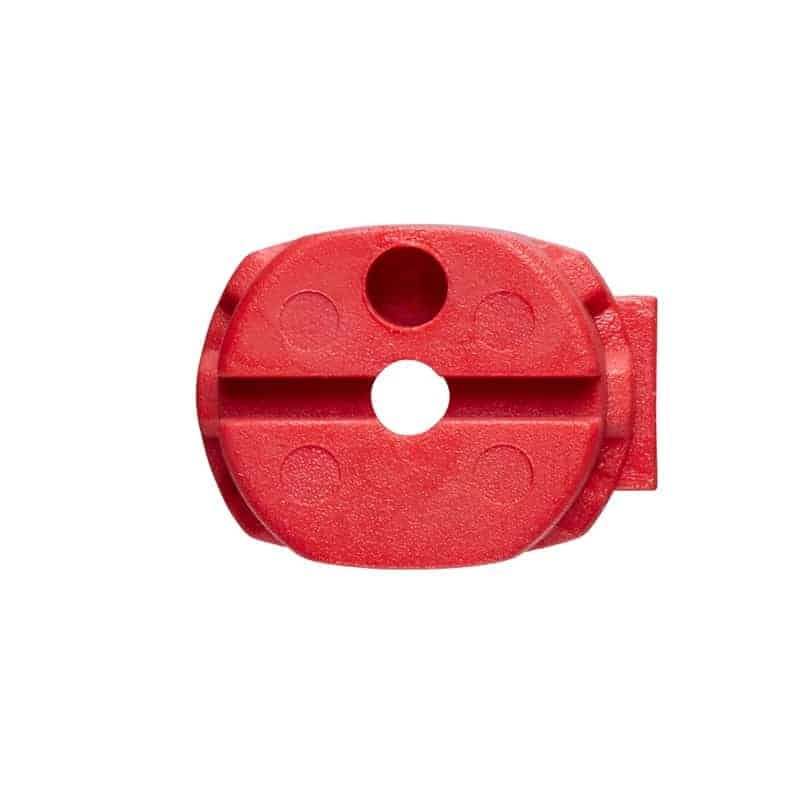
Gamma Plastic Micro Block
• 14mm x 17mm • 10 blocks per bag
Brand: Dynamic Labs
Category: Hardware > Hardware Accessories > Concrete Molds